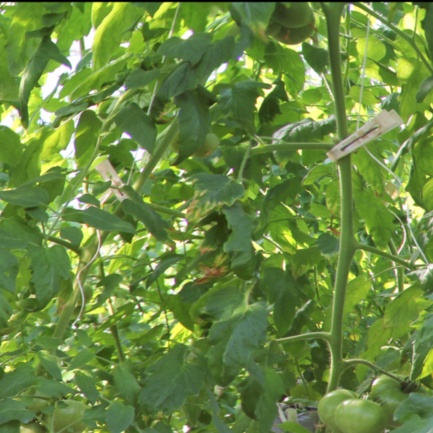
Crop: tomato